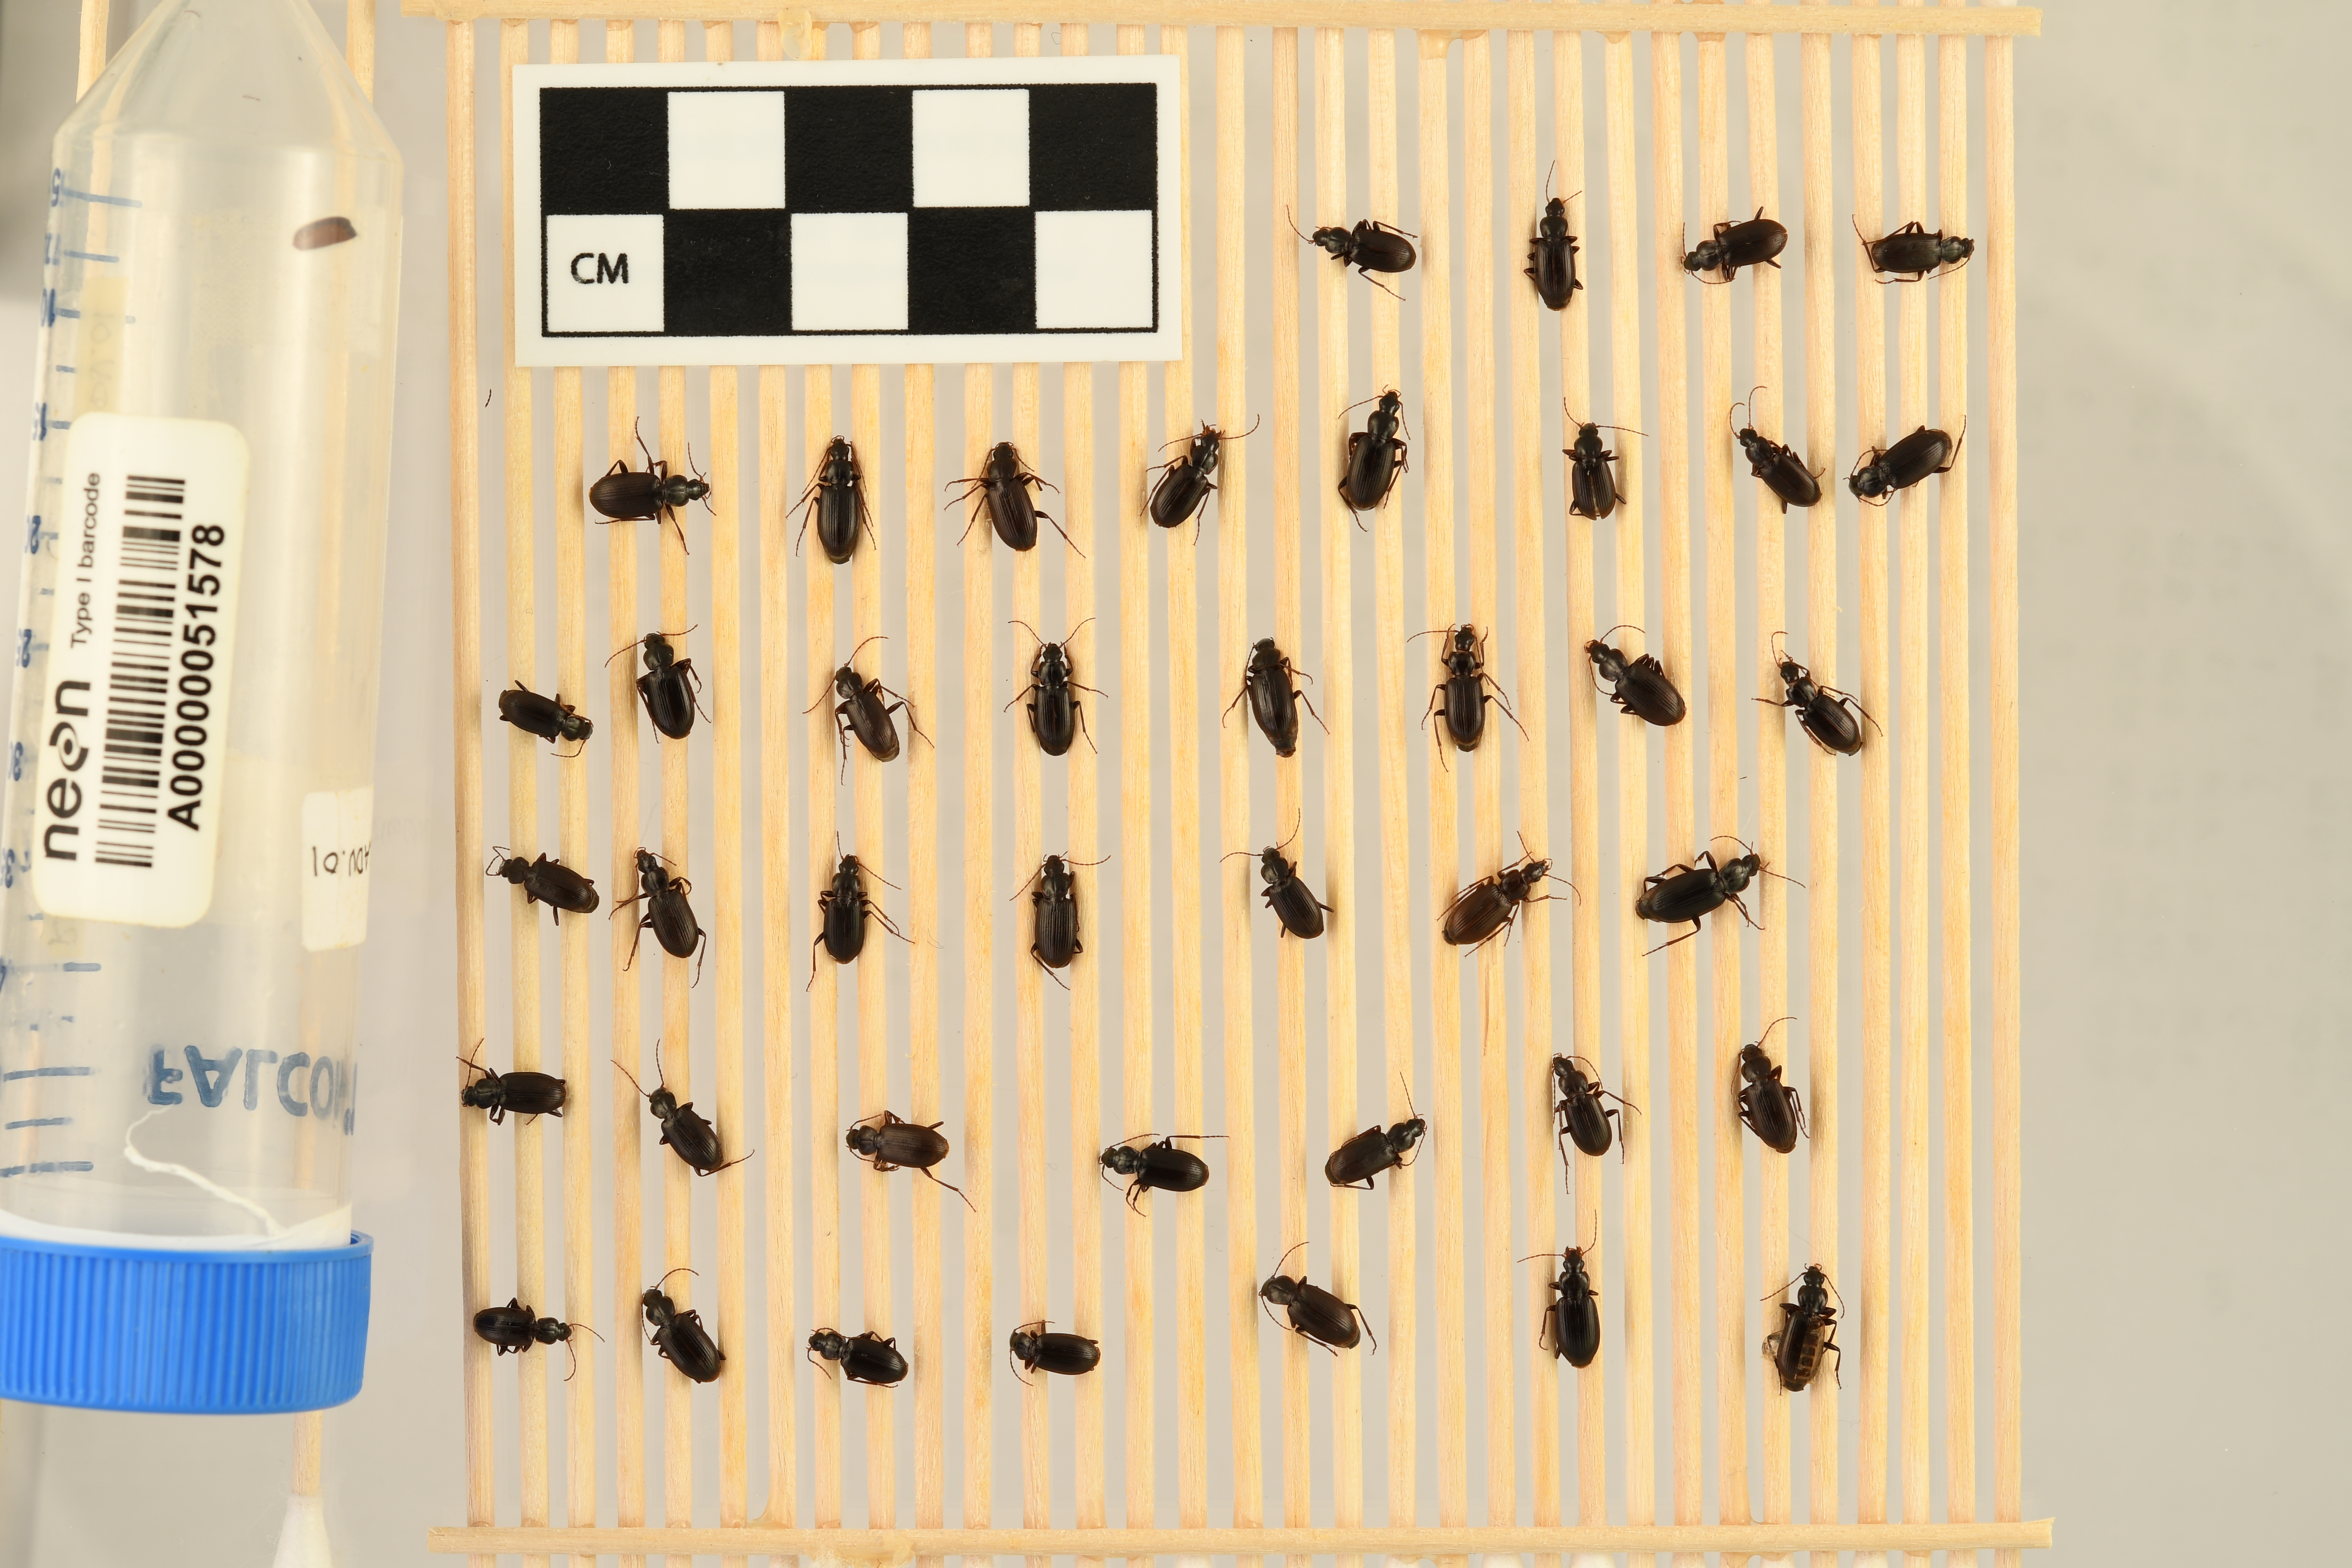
Calathus advena — Rocky Mountains NEON, plot RMNP_012. Beetle 33, ElytraLength: 0.4992 cm (lying flat: Yes)

Calathus advena — Rocky Mountains NEON, plot RMNP_012. Beetle 33, ElytraWidth: 0.2902 cm (lying flat: Yes)

Calathus advena — Rocky Mountains NEON, plot RMNP_012. Beetle 34, ElytraLength: 0.5938 cm (lying flat: Yes)

Calathus advena — Rocky Mountains NEON, plot RMNP_012. Beetle 34, ElytraWidth: 0.3133 cm (lying flat: Yes)

Calathus advena — Rocky Mountains NEON, plot RMNP_012. Beetle 35, ElytraLength: 0.5017 cm (lying flat: Yes)

Calathus advena — Rocky Mountains NEON, plot RMNP_012. Beetle 35, ElytraWidth: 0.283 cm (lying flat: Yes)

Calathus advena — Rocky Mountains NEON, plot RMNP_012. Beetle 36, ElytraLength: 0.5988 cm (lying flat: Yes)

Calathus advena — Rocky Mountains NEON, plot RMNP_012. Beetle 36, ElytraWidth: 0.3254 cm (lying flat: Yes)

Calathus advena — Rocky Mountains NEON, plot RMNP_012. Beetle 37, ElytraLength: 0.5304 cm (lying flat: Yes)

Calathus advena — Rocky Mountains NEON, plot RMNP_012. Beetle 37, ElytraWidth: 0.2902 cm (lying flat: Yes)

Calathus advena — Rocky Mountains NEON, plot RMNP_012. Beetle 38, ElytraLength: 0.5259 cm (lying flat: Yes)

Calathus advena — Rocky Mountains NEON, plot RMNP_012. Beetle 38, ElytraWidth: 0.2946 cm (lying flat: Yes)

Calathus advena — Rocky Mountains NEON, plot RMNP_012. Beetle 39, ElytraLength: 0.5664 cm (lying flat: No)

Calathus advena — Rocky Mountains NEON, plot RMNP_012. Beetle 39, ElytraWidth: 0.3323 cm (lying flat: No)

Calathus advena — Rocky Mountains NEON, plot RMNP_012. Beetle 40, ElytraLength: 0.564 cm (lying flat: Yes)

Calathus advena — Rocky Mountains NEON, plot RMNP_012. Beetle 40, ElytraWidth: 0.3439 cm (lying flat: Yes)

Calathus advena — Rocky Mountains NEON, plot RMNP_012. Beetle 41, ElytraLength: 0.5988 cm (lying flat: No)

Calathus advena — Rocky Mountains NEON, plot RMNP_012. Beetle 41, ElytraWidth: 0.3006 cm (lying flat: No)